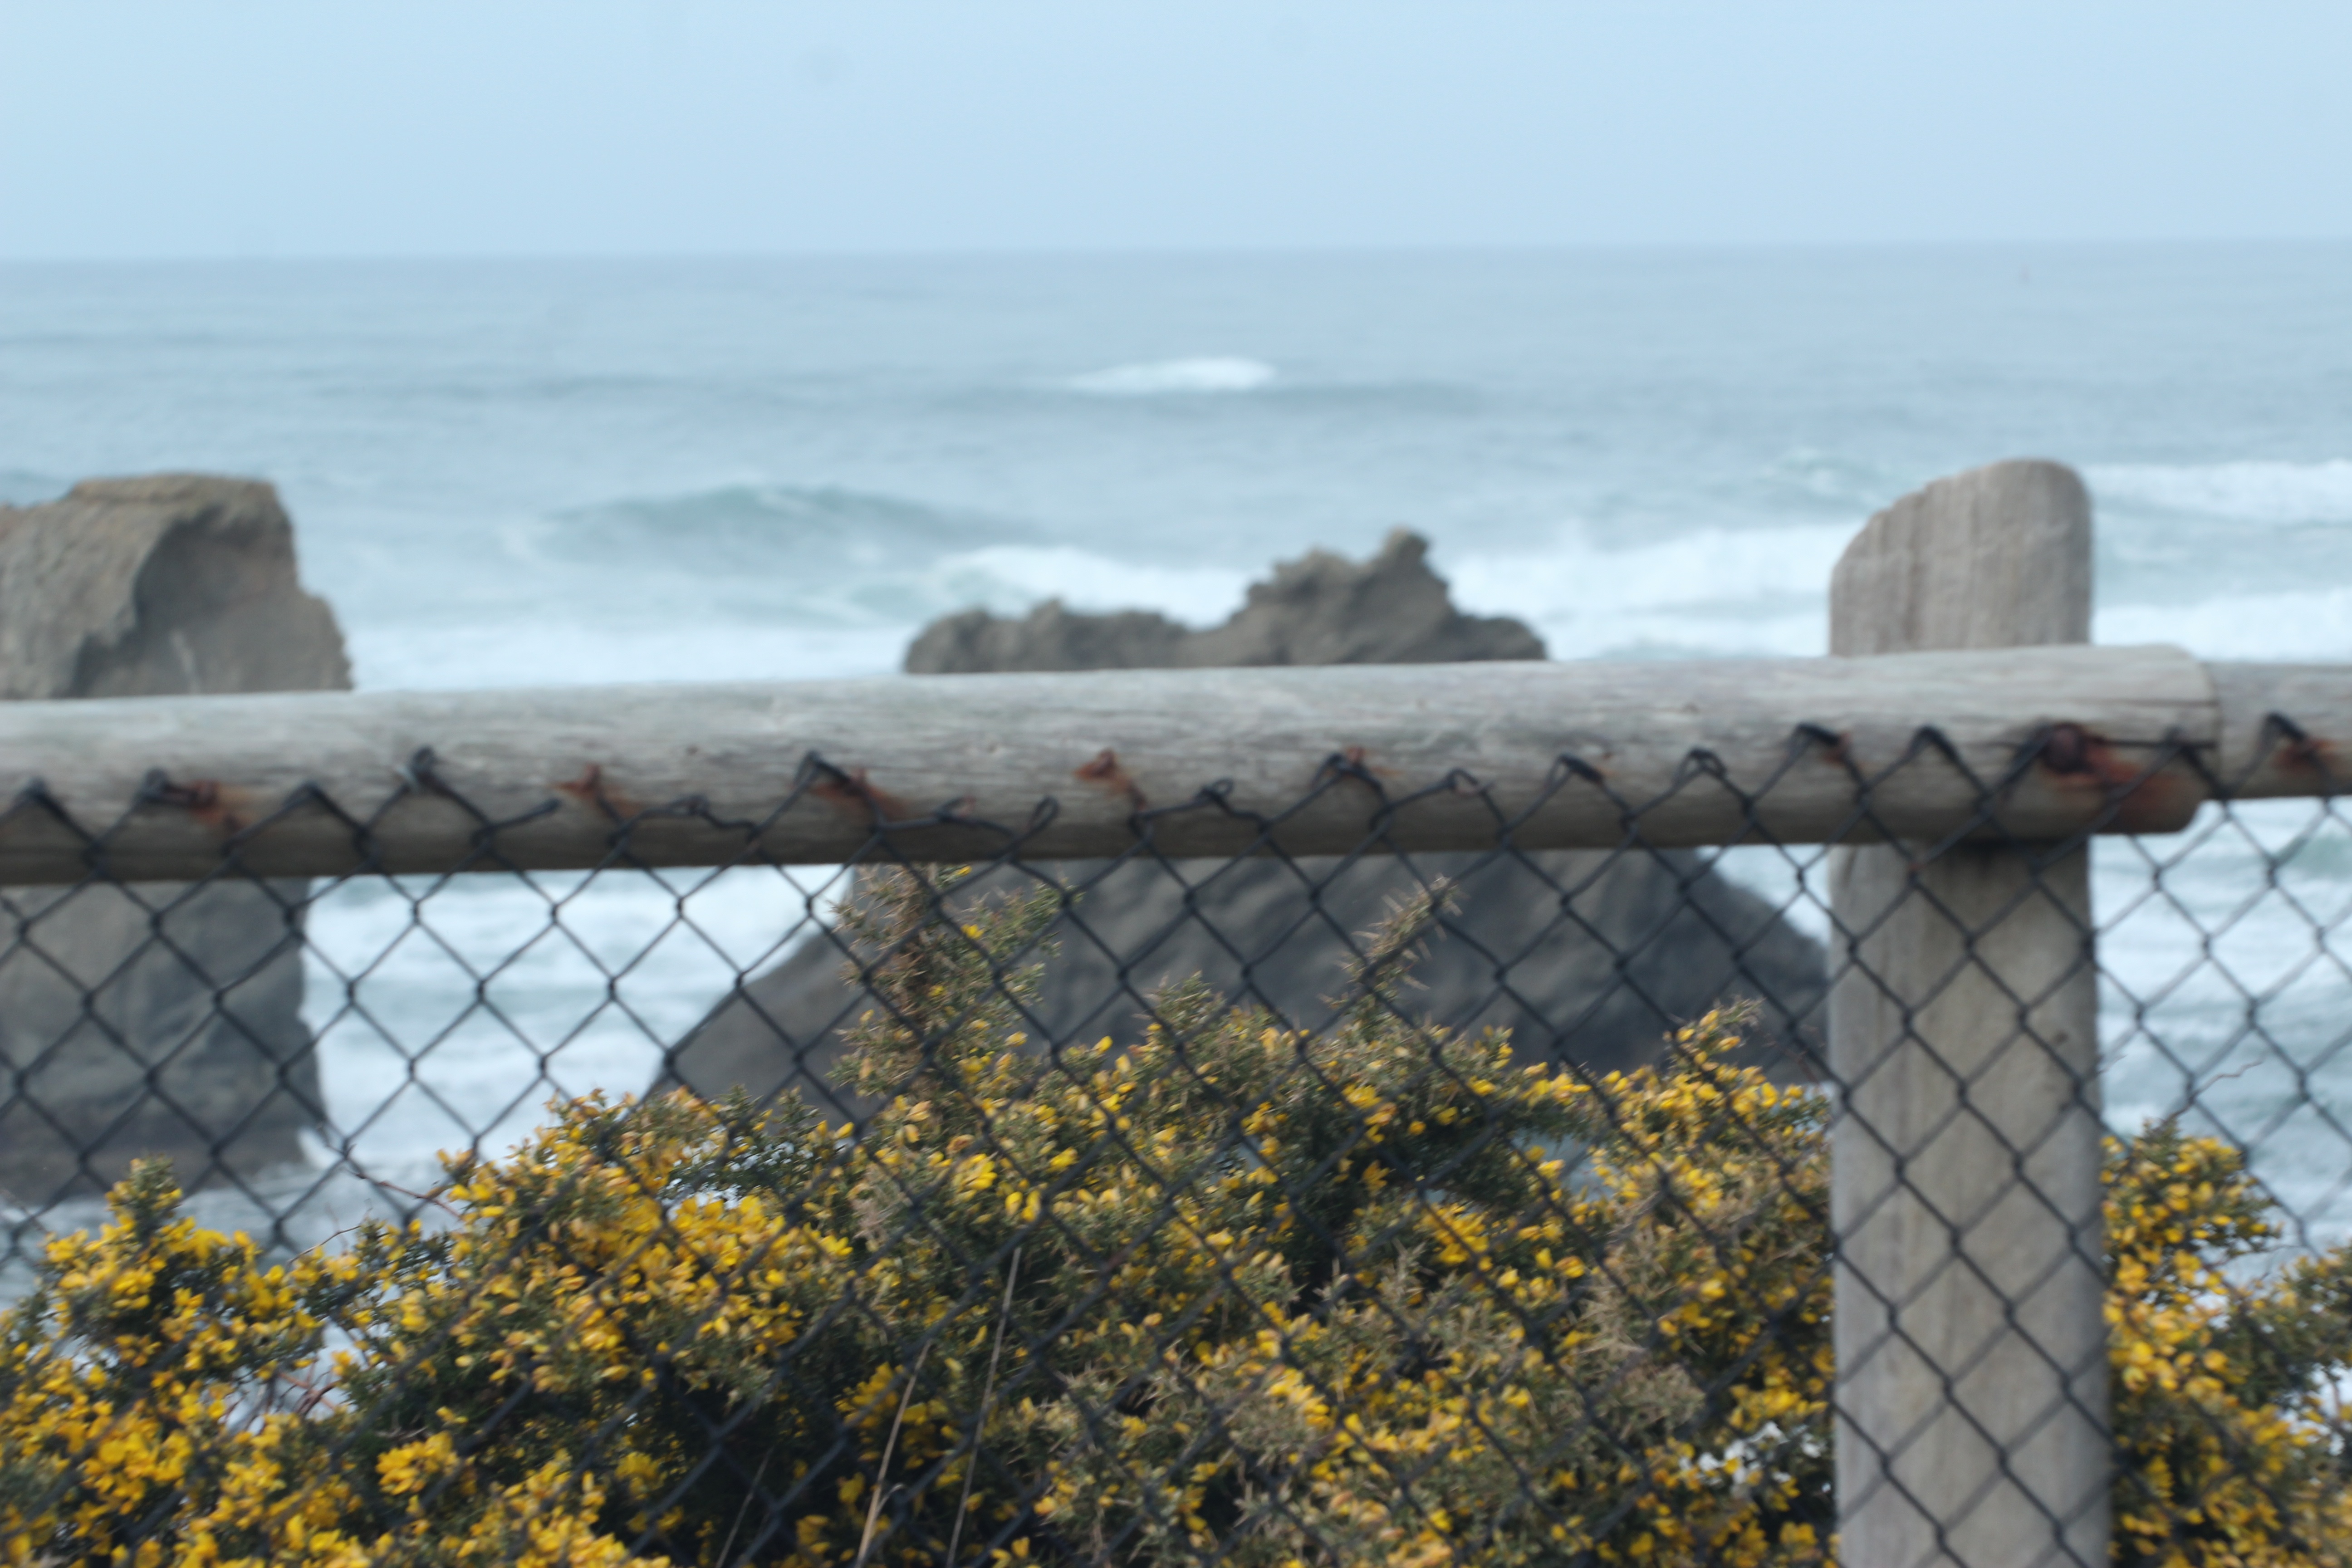
beach, sea, coast, rock, shore